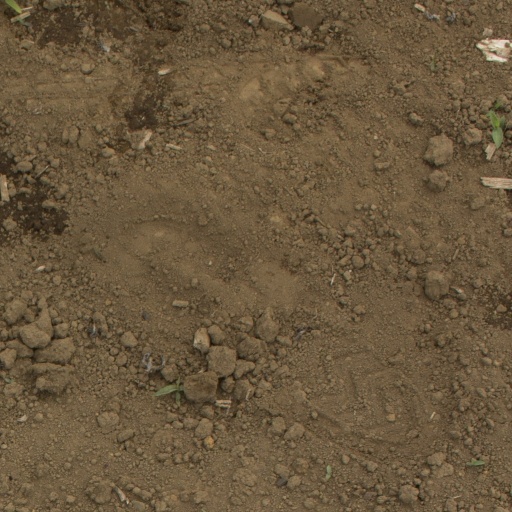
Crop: Jerusalem artichoke